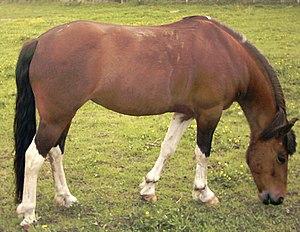
Le Lewitzer est une race de poneys de sport originaire d'Allemagne de l'Est, créée à partir de 1971 par Ulrich Scharfenorth, à partir de croisements entre ponettes et chevaux, notamment de race Arabe. Les Lewitzer portent souvent une robe pie ou tachetée.